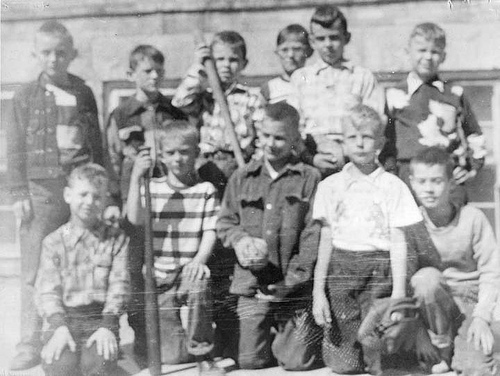
những cậu bé đang chụp ảnh sau khi chơi bóng chày